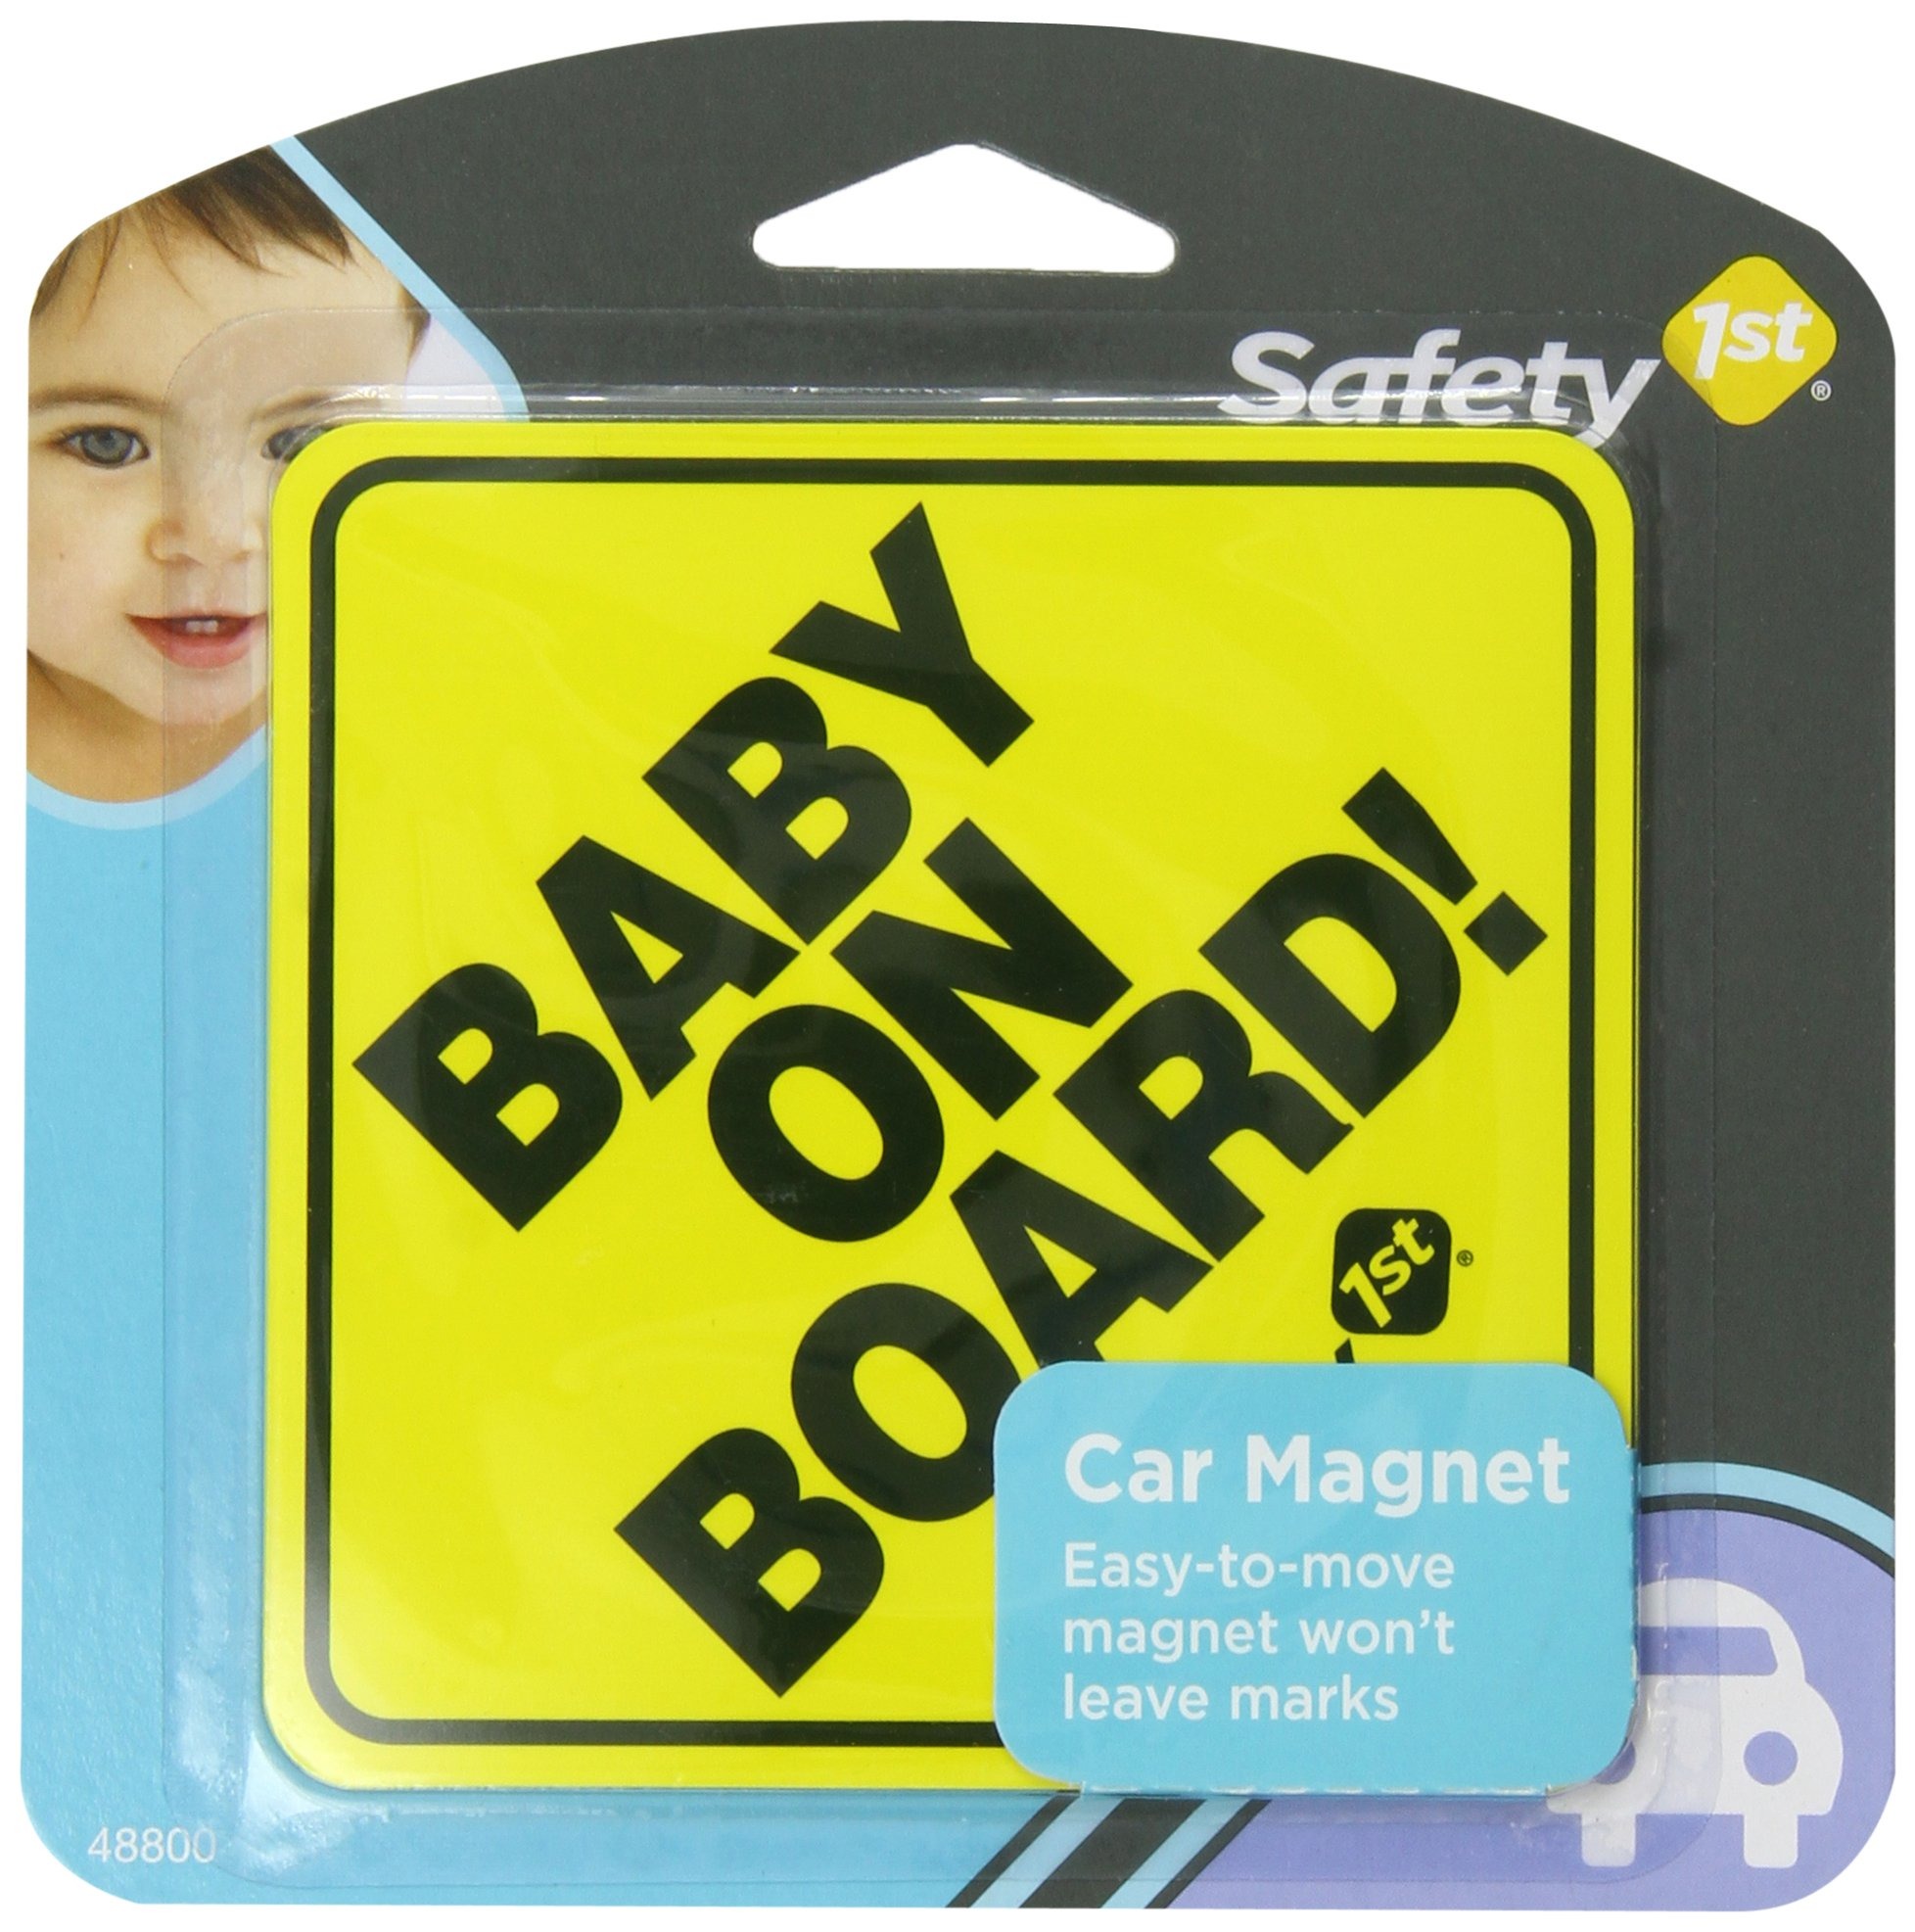
Item Name: Safety 1st Baby On Board Sign Magnet
Bullet Point 1: Adheres to the back of car without leaving any marks
Bullet Point 2: Alerts drivers to be cautious
Bullet Point 3: Measures 4"x4"
Value: 1.0
Unit: Count

Price: 10.52